Lee Rhiannon

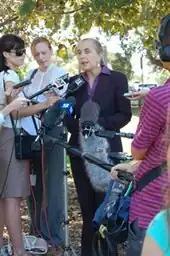
Lee Rhiannon at a press briefing in 2007

Rhiannon contested the New South Wales Legislative Council at the 1999 state election for the Australian Greens. She was elected with three percent of the statewide vote, joining fellow Green Ian Cohen in the state's upper house. She was re-elected with over nine percent of the vote at the 2007 state election, taking her seat with three other Greens MLCs.